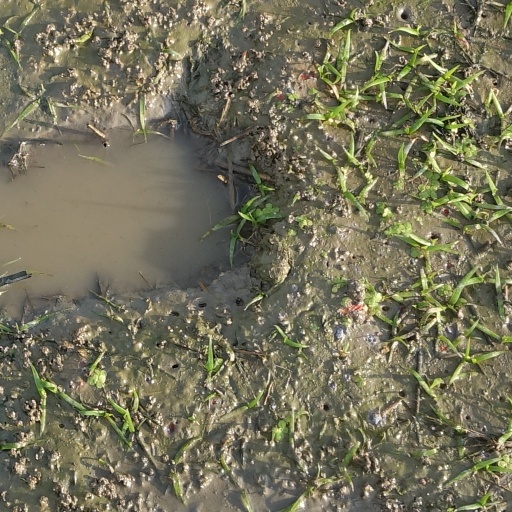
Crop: rice